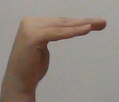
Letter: haa